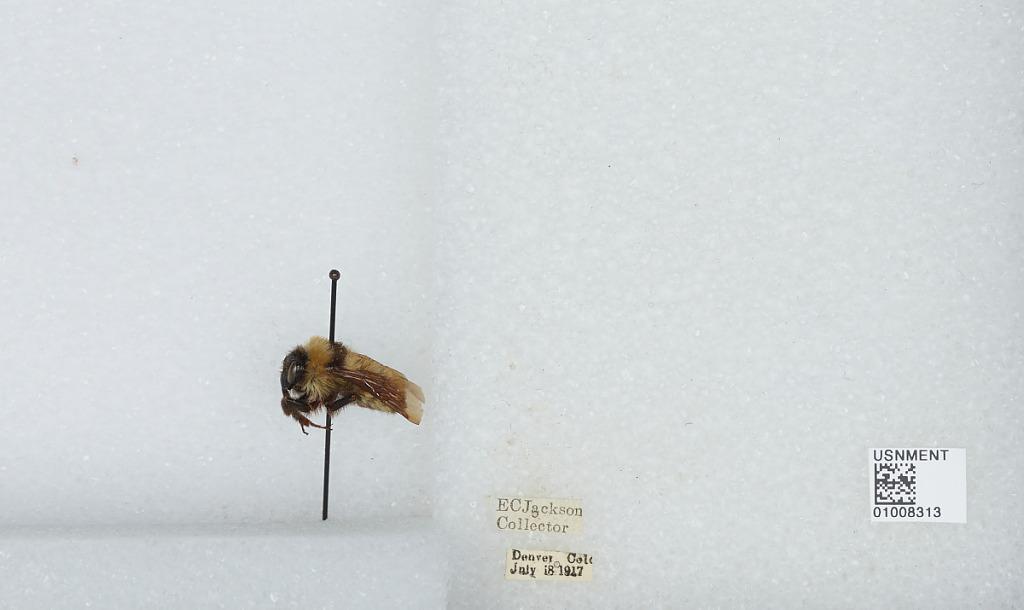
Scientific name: Bombus (Fervidobombus) fervidus fervidus (Fabricius)
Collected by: E. Jackson
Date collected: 1917-7-18
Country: United States
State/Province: Colorado
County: Denver
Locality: Denver
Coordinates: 39.7619, -104.881